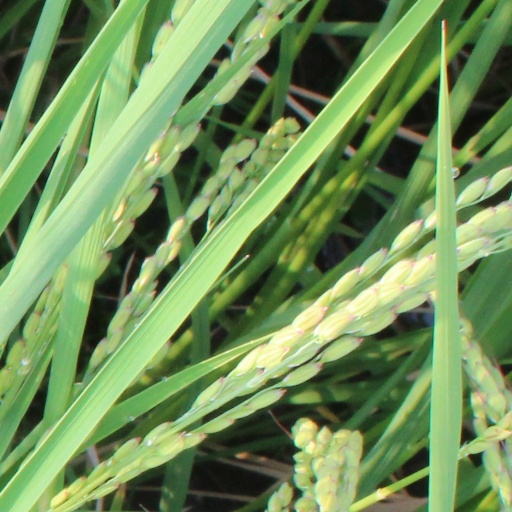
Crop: rice